Bruce Johnson (Ohio politician)

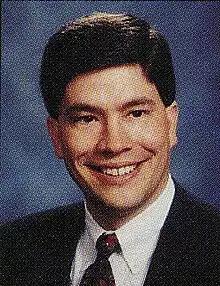

Bruce Edward Johnson (born May 25, 1960) is an American lawyer and Republican politician who was appointed the State of Ohio's 63rd lieutenant governor on January 5, 2005, to complete an unexpired term. Johnson concurrently served as Director of the Ohio Department of Development.